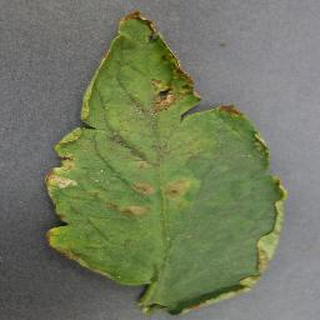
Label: tomato_bacterial_spot